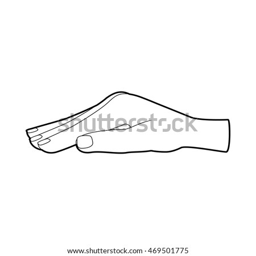
protecting hand icon in outline style on a white background